Lucknow

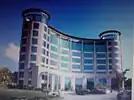
Lucknow campus of the TCS

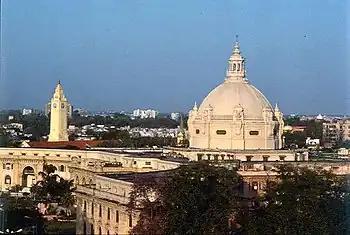
Vidhan Bavan at VS Marg, seat of both houses of the Uttar Pradesh Legislature

The Gomti River, Lucknow's chief geographical feature, meanders through the city and divides it into the Trans-Gomti and Cis-Gomti regions. Situated in the middle of the Indus-Gangetic Plain, the city is surrounded by rural towns and villages: the orchard town of Malihabad, Kakori, Mohanlalganj, Gosainganj, Chinhat and Itaunja. To the east lies Barabanki, to the west Unnao, to the south Raebareli, while to the north lie the Sitapur and Hardoi. Lucknow city is located in a seismic zone III.